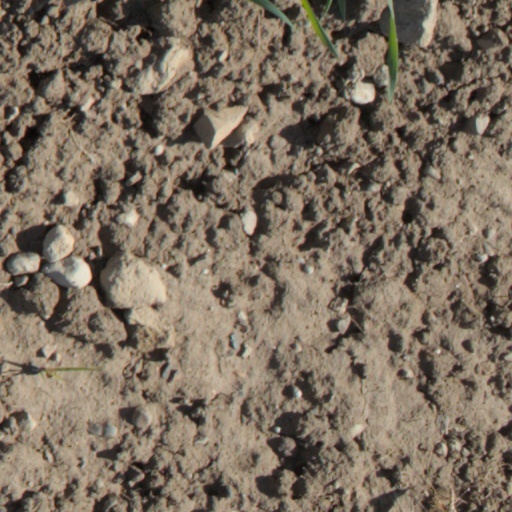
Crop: wheat